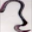
Label: worm